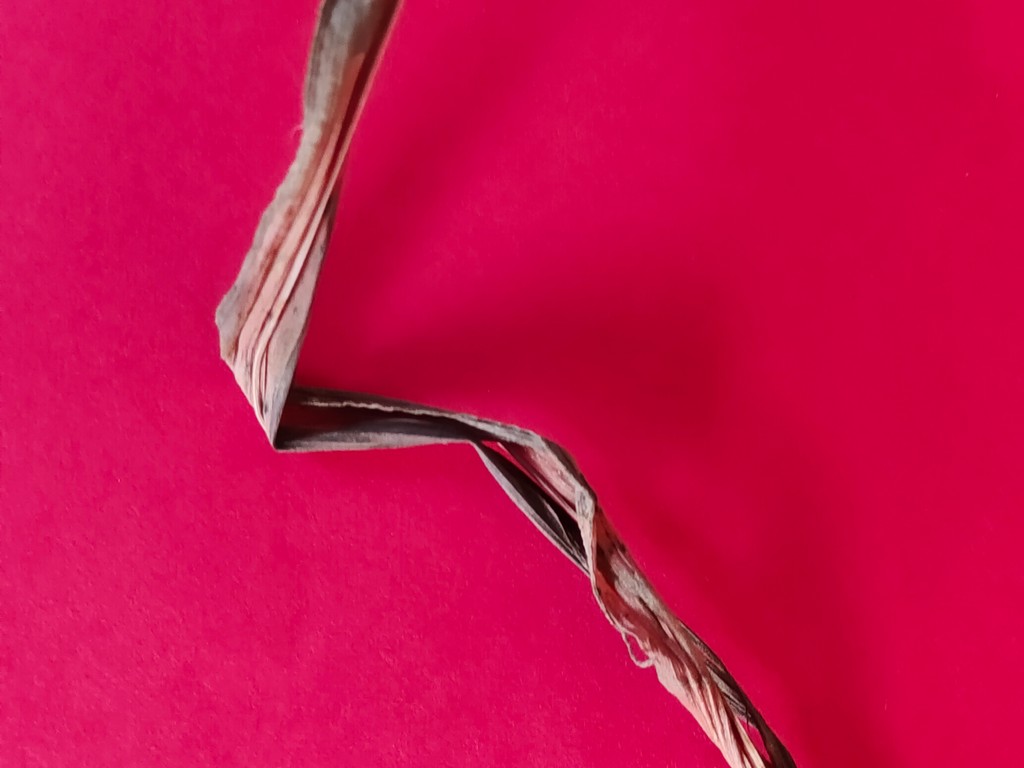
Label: Dried